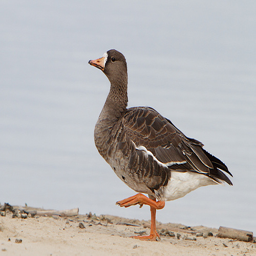
A brown duck stands on one foot on a sandy shore.
A duck walking on a sandy beach.
A black and gray goose standing in the sand
A duck is walking in the sand near the water.
A mallard standing in the dirt, with its legs up.